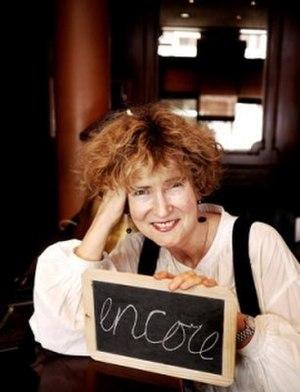
Barbara Polla
Barbara Polla, née le 7 mars 1951, est une médecin, galeriste, écrivaine et une personnalité politique libérale suisse.